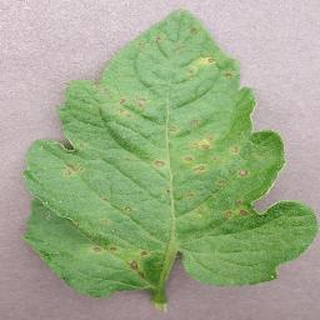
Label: tomato_septoria_leaf_spot